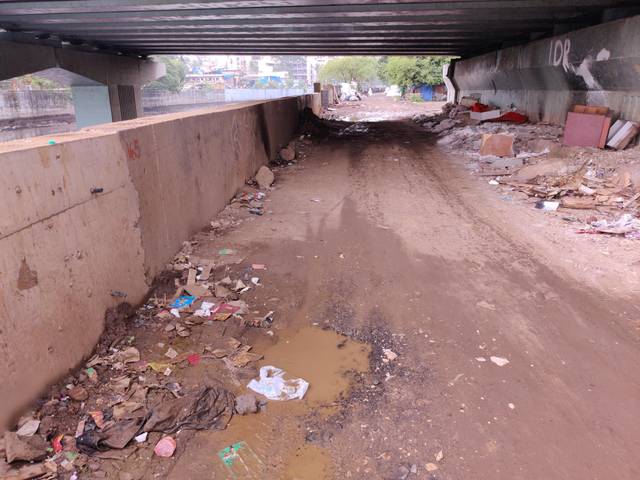
Region: India
Coordinates: 19.259, 72.855